Vischer Ferry Historic District

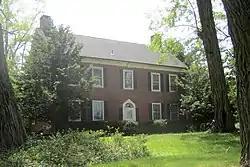
Nicholas and Eldret Vischer House

Vischer Ferry Historic District is a historic district in Saratoga County, New York. It was listed on the National Register of Historic Places in 1975 and its boundaries were increased in 1997. The district, located along the Erie Canal, contains several historic structures within the hamlet of Vischer Ferry. These include the Nicholas and Eldret Vischer House, dating from the mid-1700s.